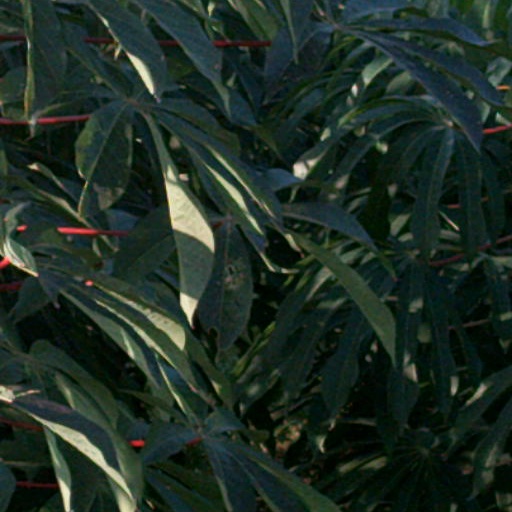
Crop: cassava